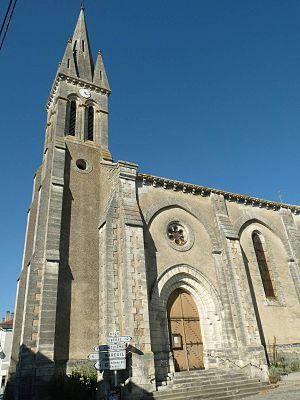
Église de Verteillac, Dordogne, France This building is indexed in the Base Mérimée, a database of architectural heritage maintained by the French Ministry of Culture,
Verteillac est une commune française située dans le département de la Dordogne, en région Nouvelle-Aquitaine.